Yetide Badaki

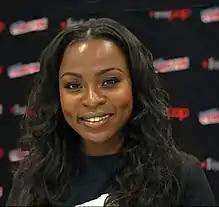
Badaki at the 2017 New York Comic Con

Yetide Badaki (born September 24, 1981) is a Nigerian-American actress. She is best known for playing Bilquis on the Starz series "American Gods".